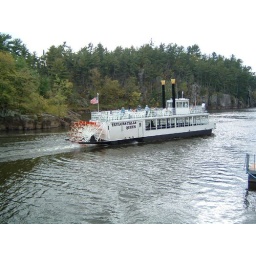
A river boat we saw in Taylors Falls.